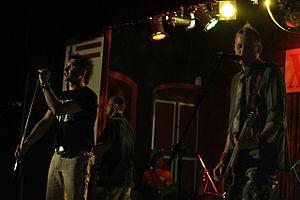
Włochaty est un groupe d'anarcho-punk polonais formé en 1987 à Szczecin. Leurs textes très engagés à gauche s'allient à une musique fortement influencée par le groupe Conflict.